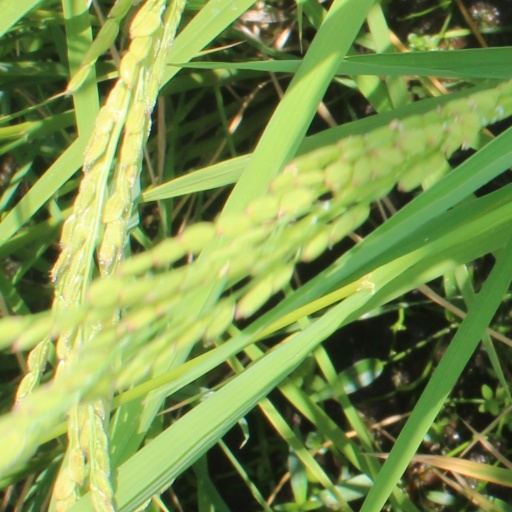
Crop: rice